Asansol Municipal Corporation

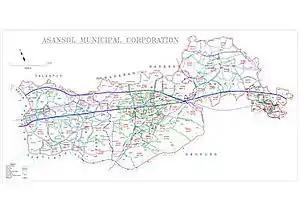
The Asansol Municipal Corporation Jurisdiction Map

Amongst the collieries in Asansol Municipal Corporation are: Damra, Ajay Second, Khusadanga, Girmint, Kakor Danga, C.M. Ghushik, 3 No. Ghushik, Mohishila Hattola, Narshamuda, Dhemomain and K.D. Sim.